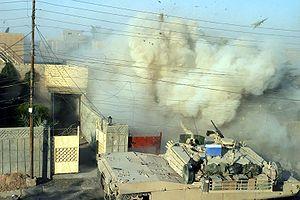
Le combat urbain est un combat se déroulant dans une ville ou un lieu urbanisé. Le combat urbain est indissociable de l'histoire des guerres. En effet, la ville est le centre du pouvoir. Sa conquête, comme sa défense, est donc un enjeu important.